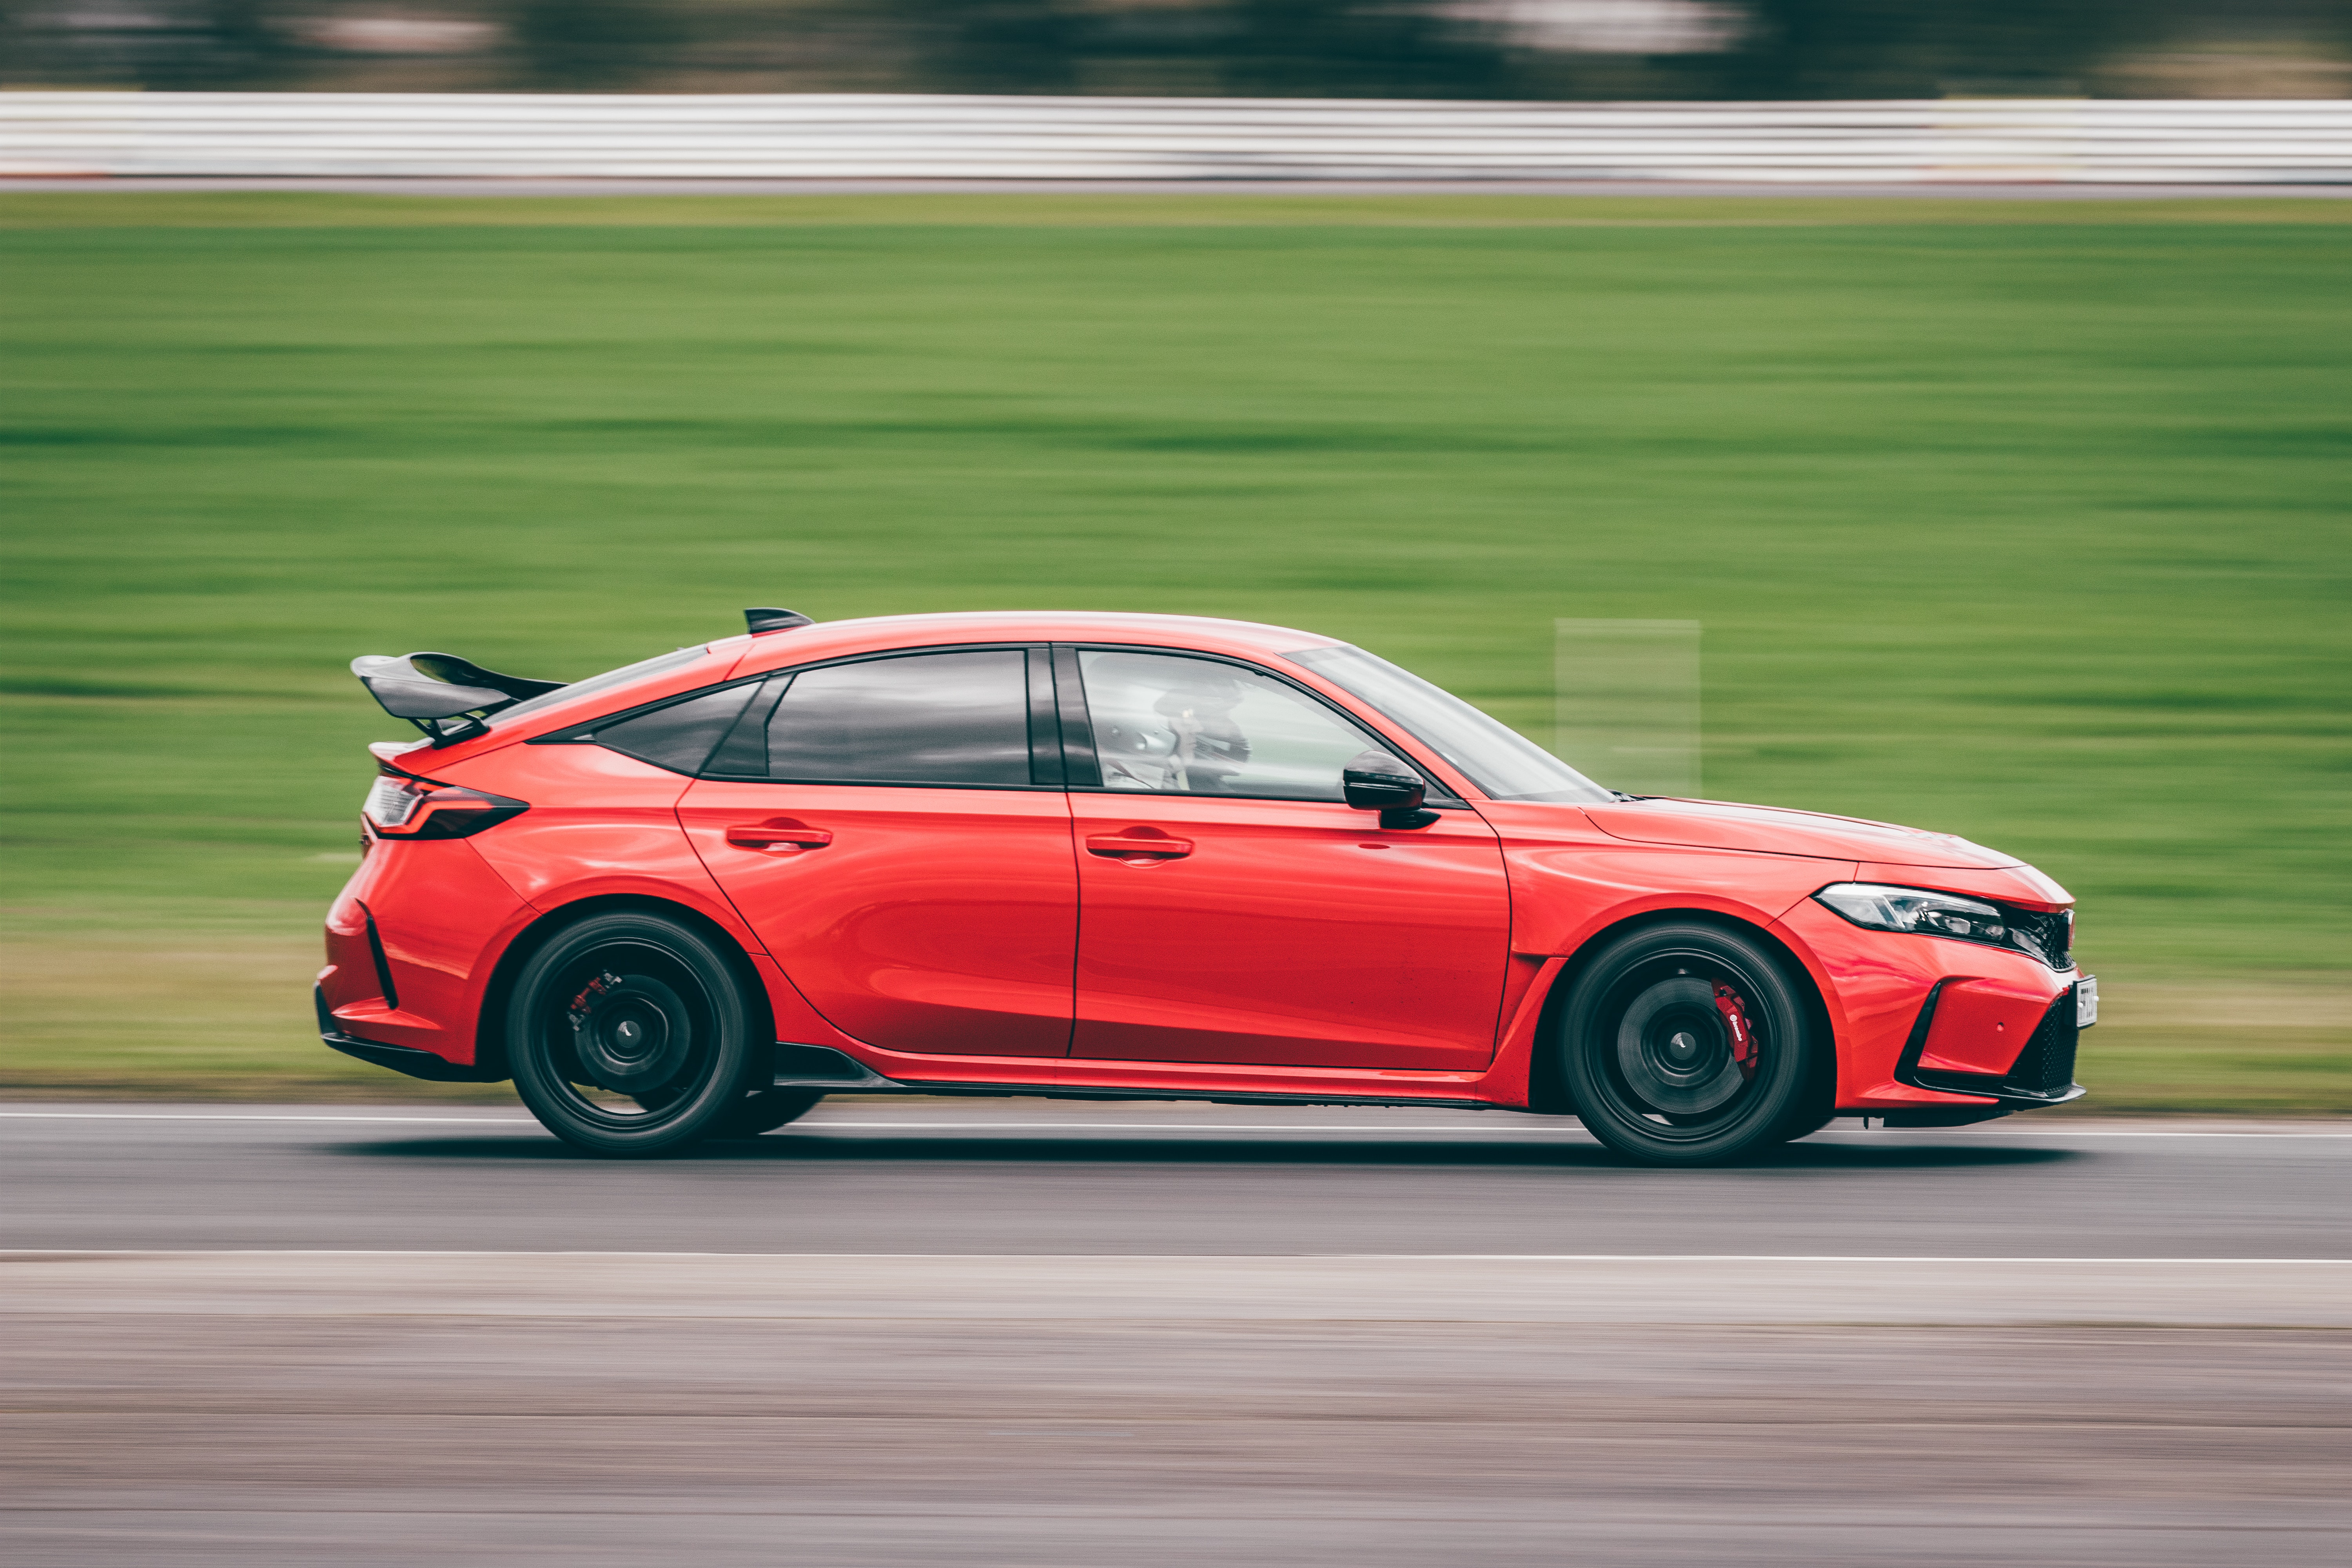
car, tire, vehicle, wheel, automotive tire, automotive lighting, alloy wheel, automotive design, rim, bumper, automotive exterior, motor vehicle, motorsport, rolling, racing, Tints and shades, personal luxury car, kit car, auto racing, automotive wheel system, auto part, sports car racing, touring car racing, full size car, family car, mid size car, performance car, spoiler, sports, luxury vehicle, sports car, sports sedan, Short track motor racing, driving, compact car, spoke, sedan, audi, race car, coupe, trunk, custom car, hatchback, executive car, city car, race track